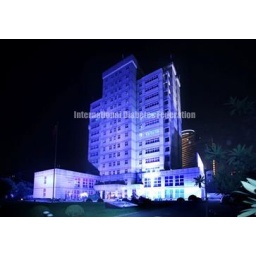
One of 27 monuments and buildings in China that went blue for World Diabetes Day 2010.